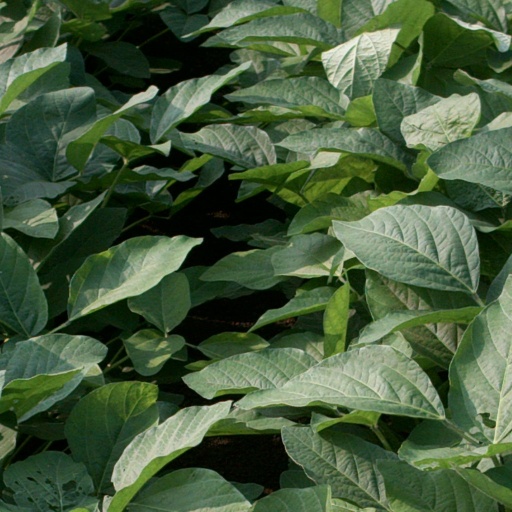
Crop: soybean